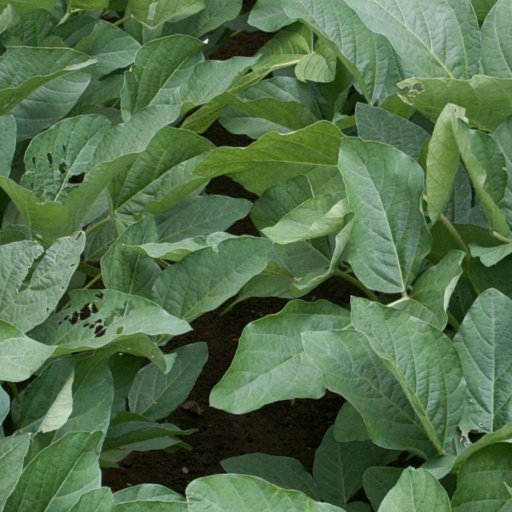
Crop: soybean